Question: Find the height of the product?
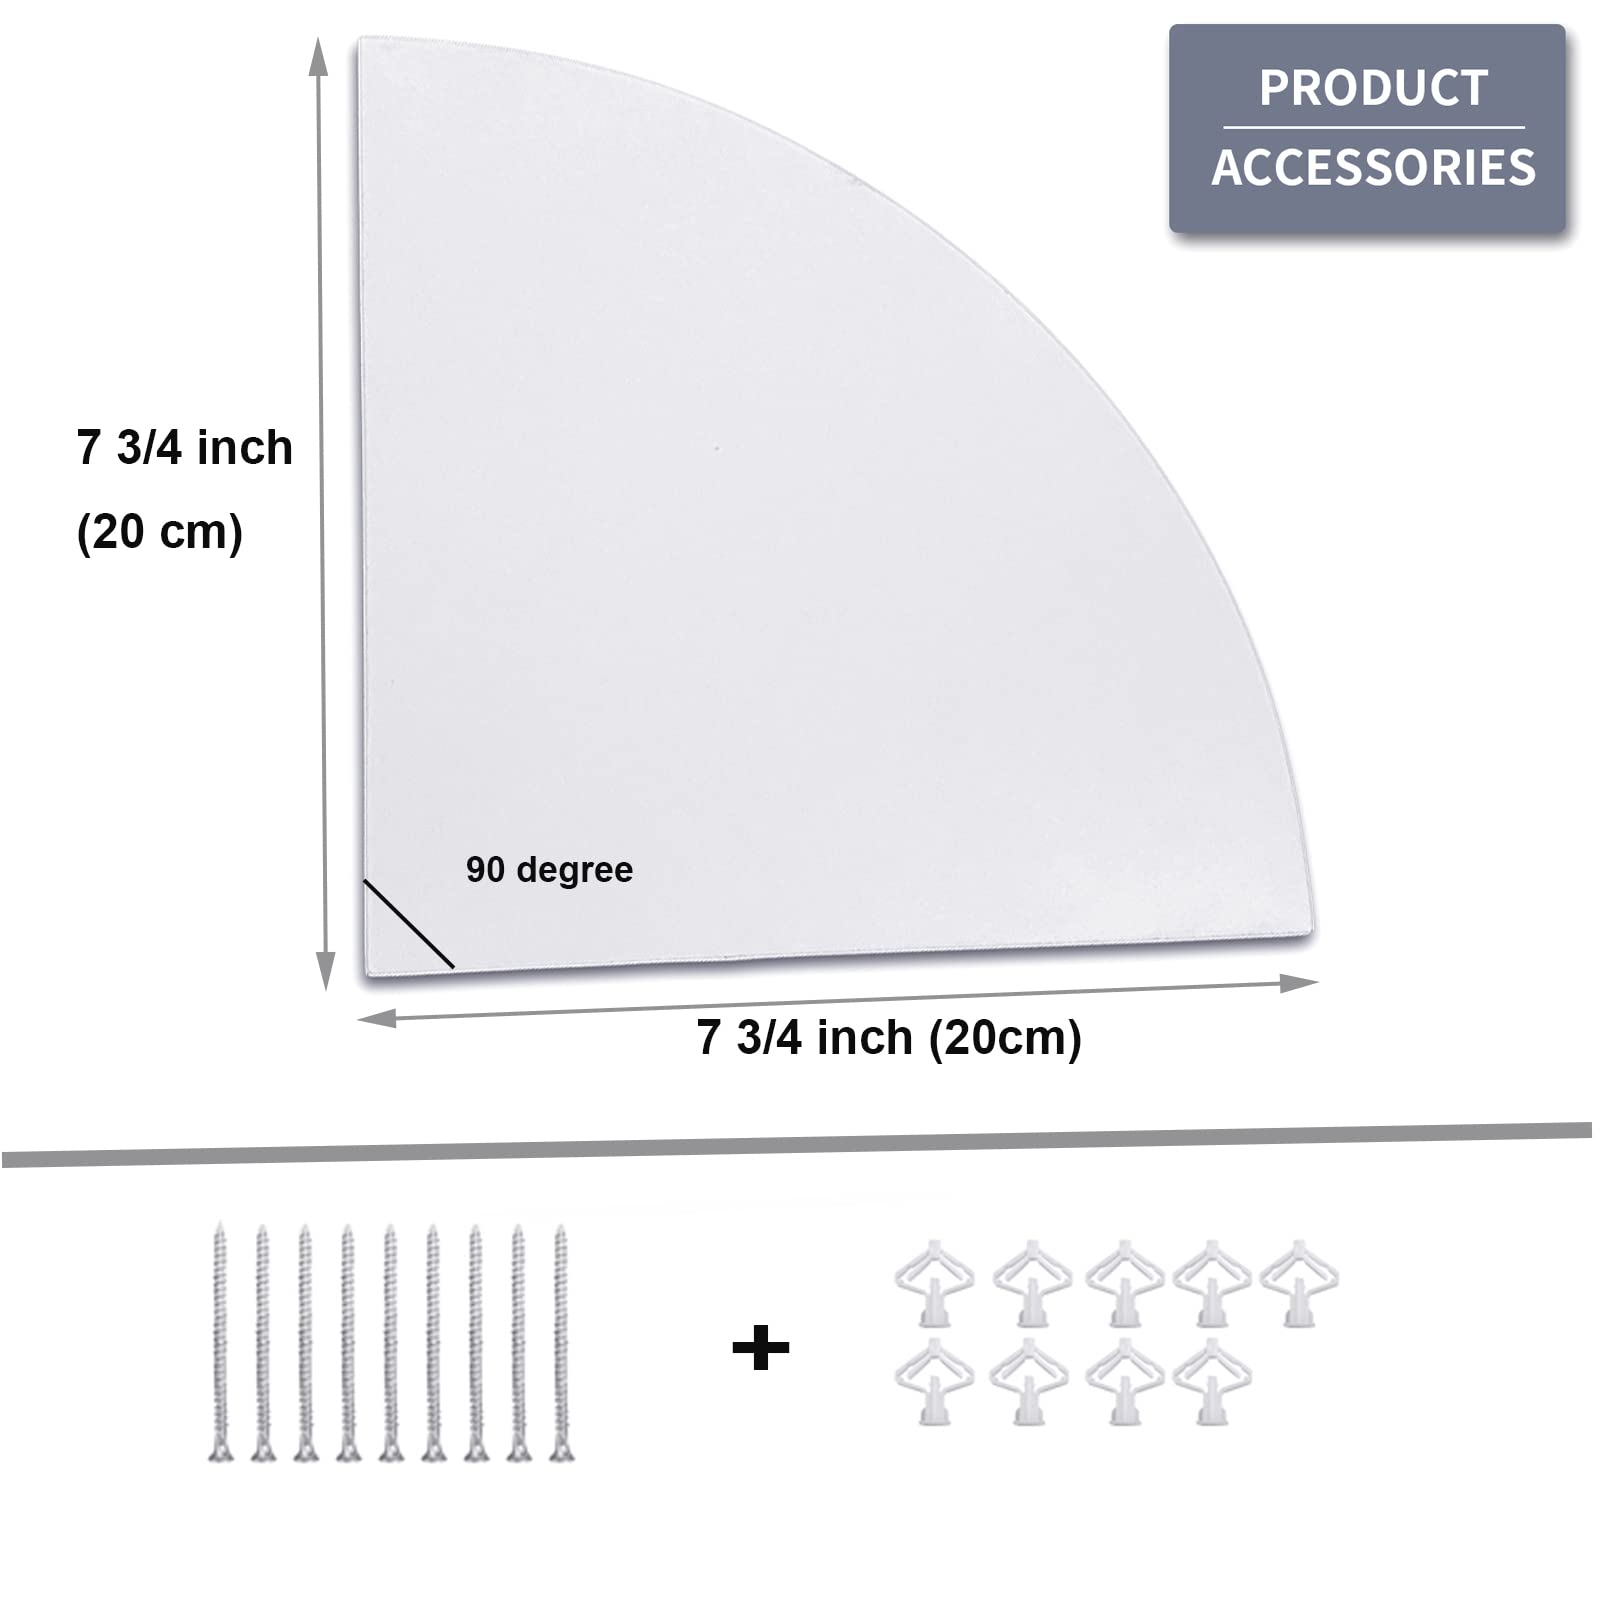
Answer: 7.75 inch